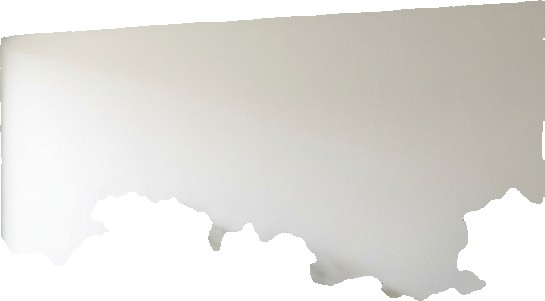
Surface category: wall